Tyler Ramsey

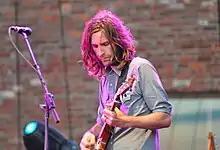
Ramsey playing with Band of Horses in Brooklyn, June 20, 2010

Bill Reynolds, bassist for Band of Horses, invited Ramsey to visit him and the rest of the band in South Carolina. Tyler quickly hit it off with lead singer Ben Bridwell, who asked him to open for the band on their fall tour of 2007 and come on board as their new guitar player.